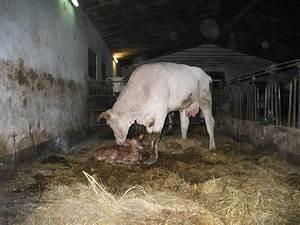
cow